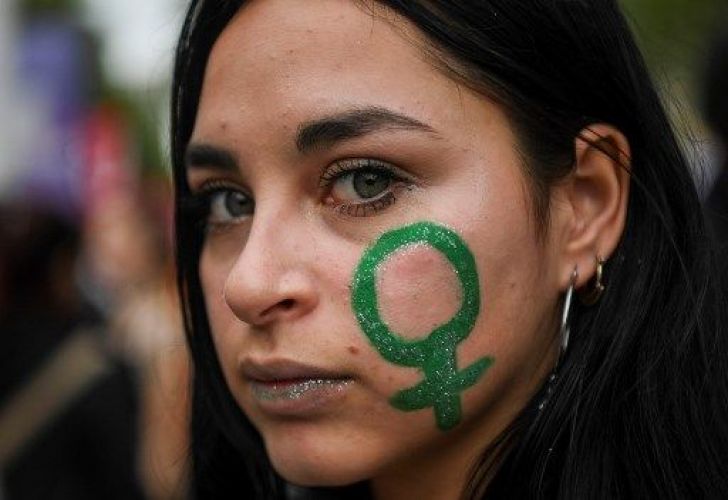
Gender: women